2023 Czech presidential election debates

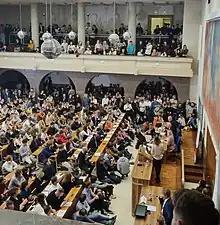
Debate at Faculty of Law, Charles University, 2 November 2022

The 2023 Czech presidential election debates are a series of debates held for the 2023 Czech presidential election.